Northampton

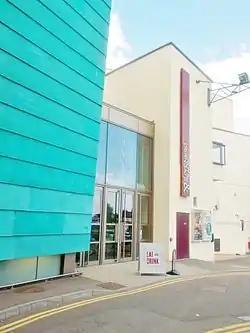
Royal & Derngate, one of the main venues for arts and entertainment

Northampton was a major centre of shoemaking and other leather industries, although only specialist shoemaking companies such as Barker Shoes, Church's, Crockett & Jones, Edward Green, Tricker's, (formerly located in nearby Earls Barton), and Wildsmith, survive. A large number of old shoe factories remain, mostly now converted to offices or accommodation, some of which are surrounded by terraced houses built for factory workers.